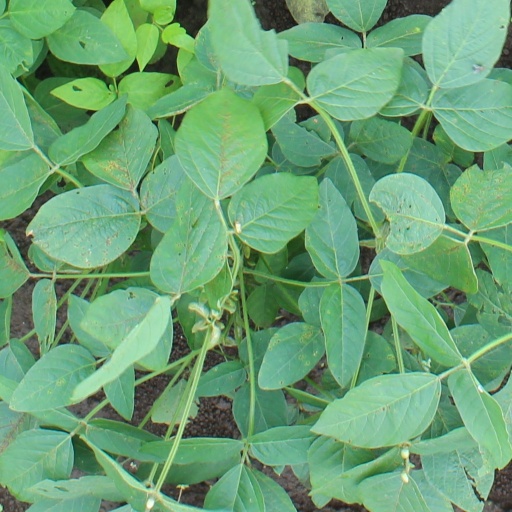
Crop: soybean